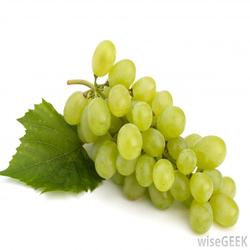
Label: Grapes